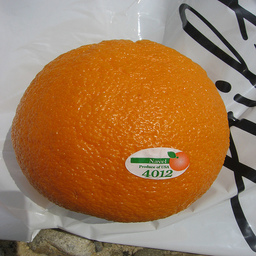
Label: peels